Chiesa delle Anime Sante, Enna

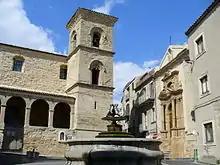
View from the Piazza Neglia of the fountain in foreground; on the left the bell-tower and portico of San Tommaso, and on the left the facade of Anime Sante.

The Chiesa delle Anime Sante del Purgatorio or "Church of the Holy Souls in Purgatory" is a Roman Catholic church (or oratory) located on the Piazza Francesco Paolo Neglia and Via del Mercato in the town of Enna in Sicily, Italy. At a diagonal, across the street stands the church of San Tommaso.